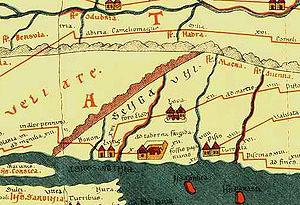
La table de Peutinger, appelée aussi carte des étapes de Castorius, est une copie du XIIIᵉ siècle d'une ancienne carte romaine où figurent les routes et les villes principales de l'Empire romain qui constituaient le cursus publicus. Ce document était également connu autrefois sous le nom de « table théodosienne », nom qui fait référence à l'empereur Théodose car, selon M. d'Aigueperse, une copie affiche des vers écrits sous cet empereur. Elle est conservée à la Bibliothèque nationale autrichienne de Vienne.